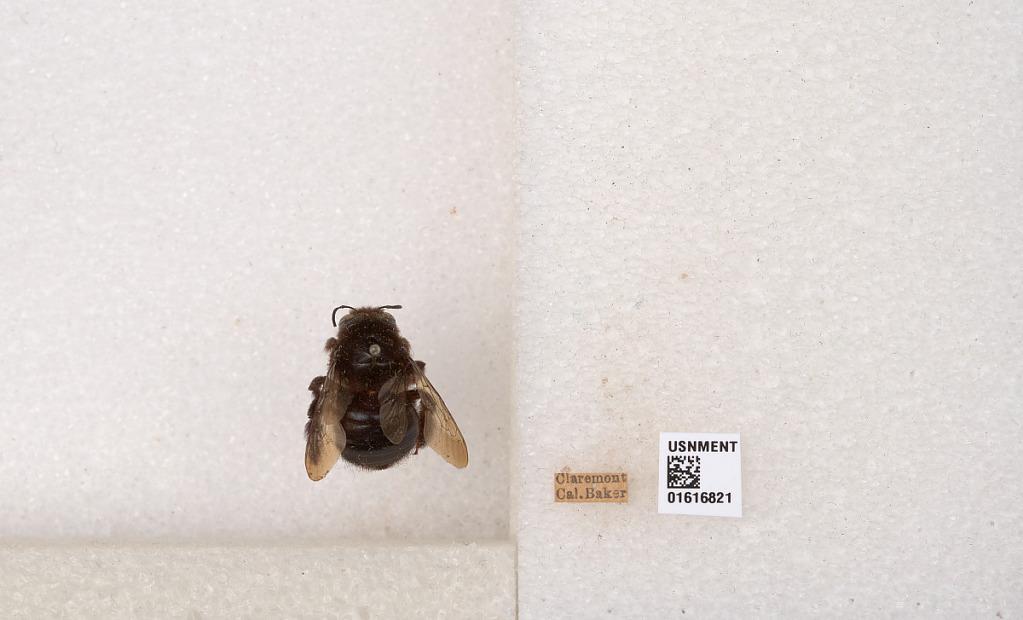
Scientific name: Xylocopa (Notoxylocopa) tabaniformis parkinsoniae Cockerell
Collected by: Baker
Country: United States
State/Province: California
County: Los Angeles
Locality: Claremont
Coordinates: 34.0967, -117.72